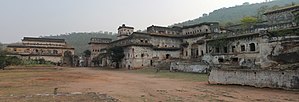
Ajaigarh
Ajaigarh er en by i den nordlige del af delstaten Madhya Pradesh. Byen havde i 2011 16.656 indbyggere.